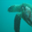
Label: turtle